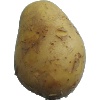
Label: Potato White 1